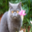
Label: cat